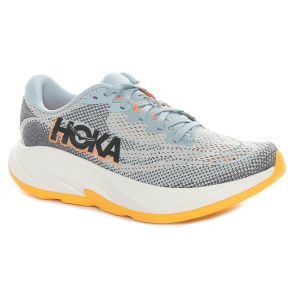
Hoka Scarpa da Running Uomo  Rincon 4 Azzurro   Sconto 10%
Prezzo: 117,00 €